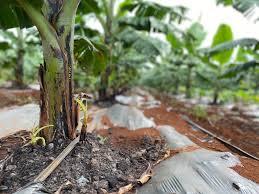
Mahali hapa ni shamba ya migomba.
Migomba ni mimea yazaayo ndizi ndio maana tunaziona kwamba ,mmea uzaao ndizi huitwa mgomba na ni sharti kwa mkulima  kuangalia kwamba amefanyia kazi mgomba ili aweze kupata mazao nzuri itakayo kwisha pabaya kwa njia ya ndizi.